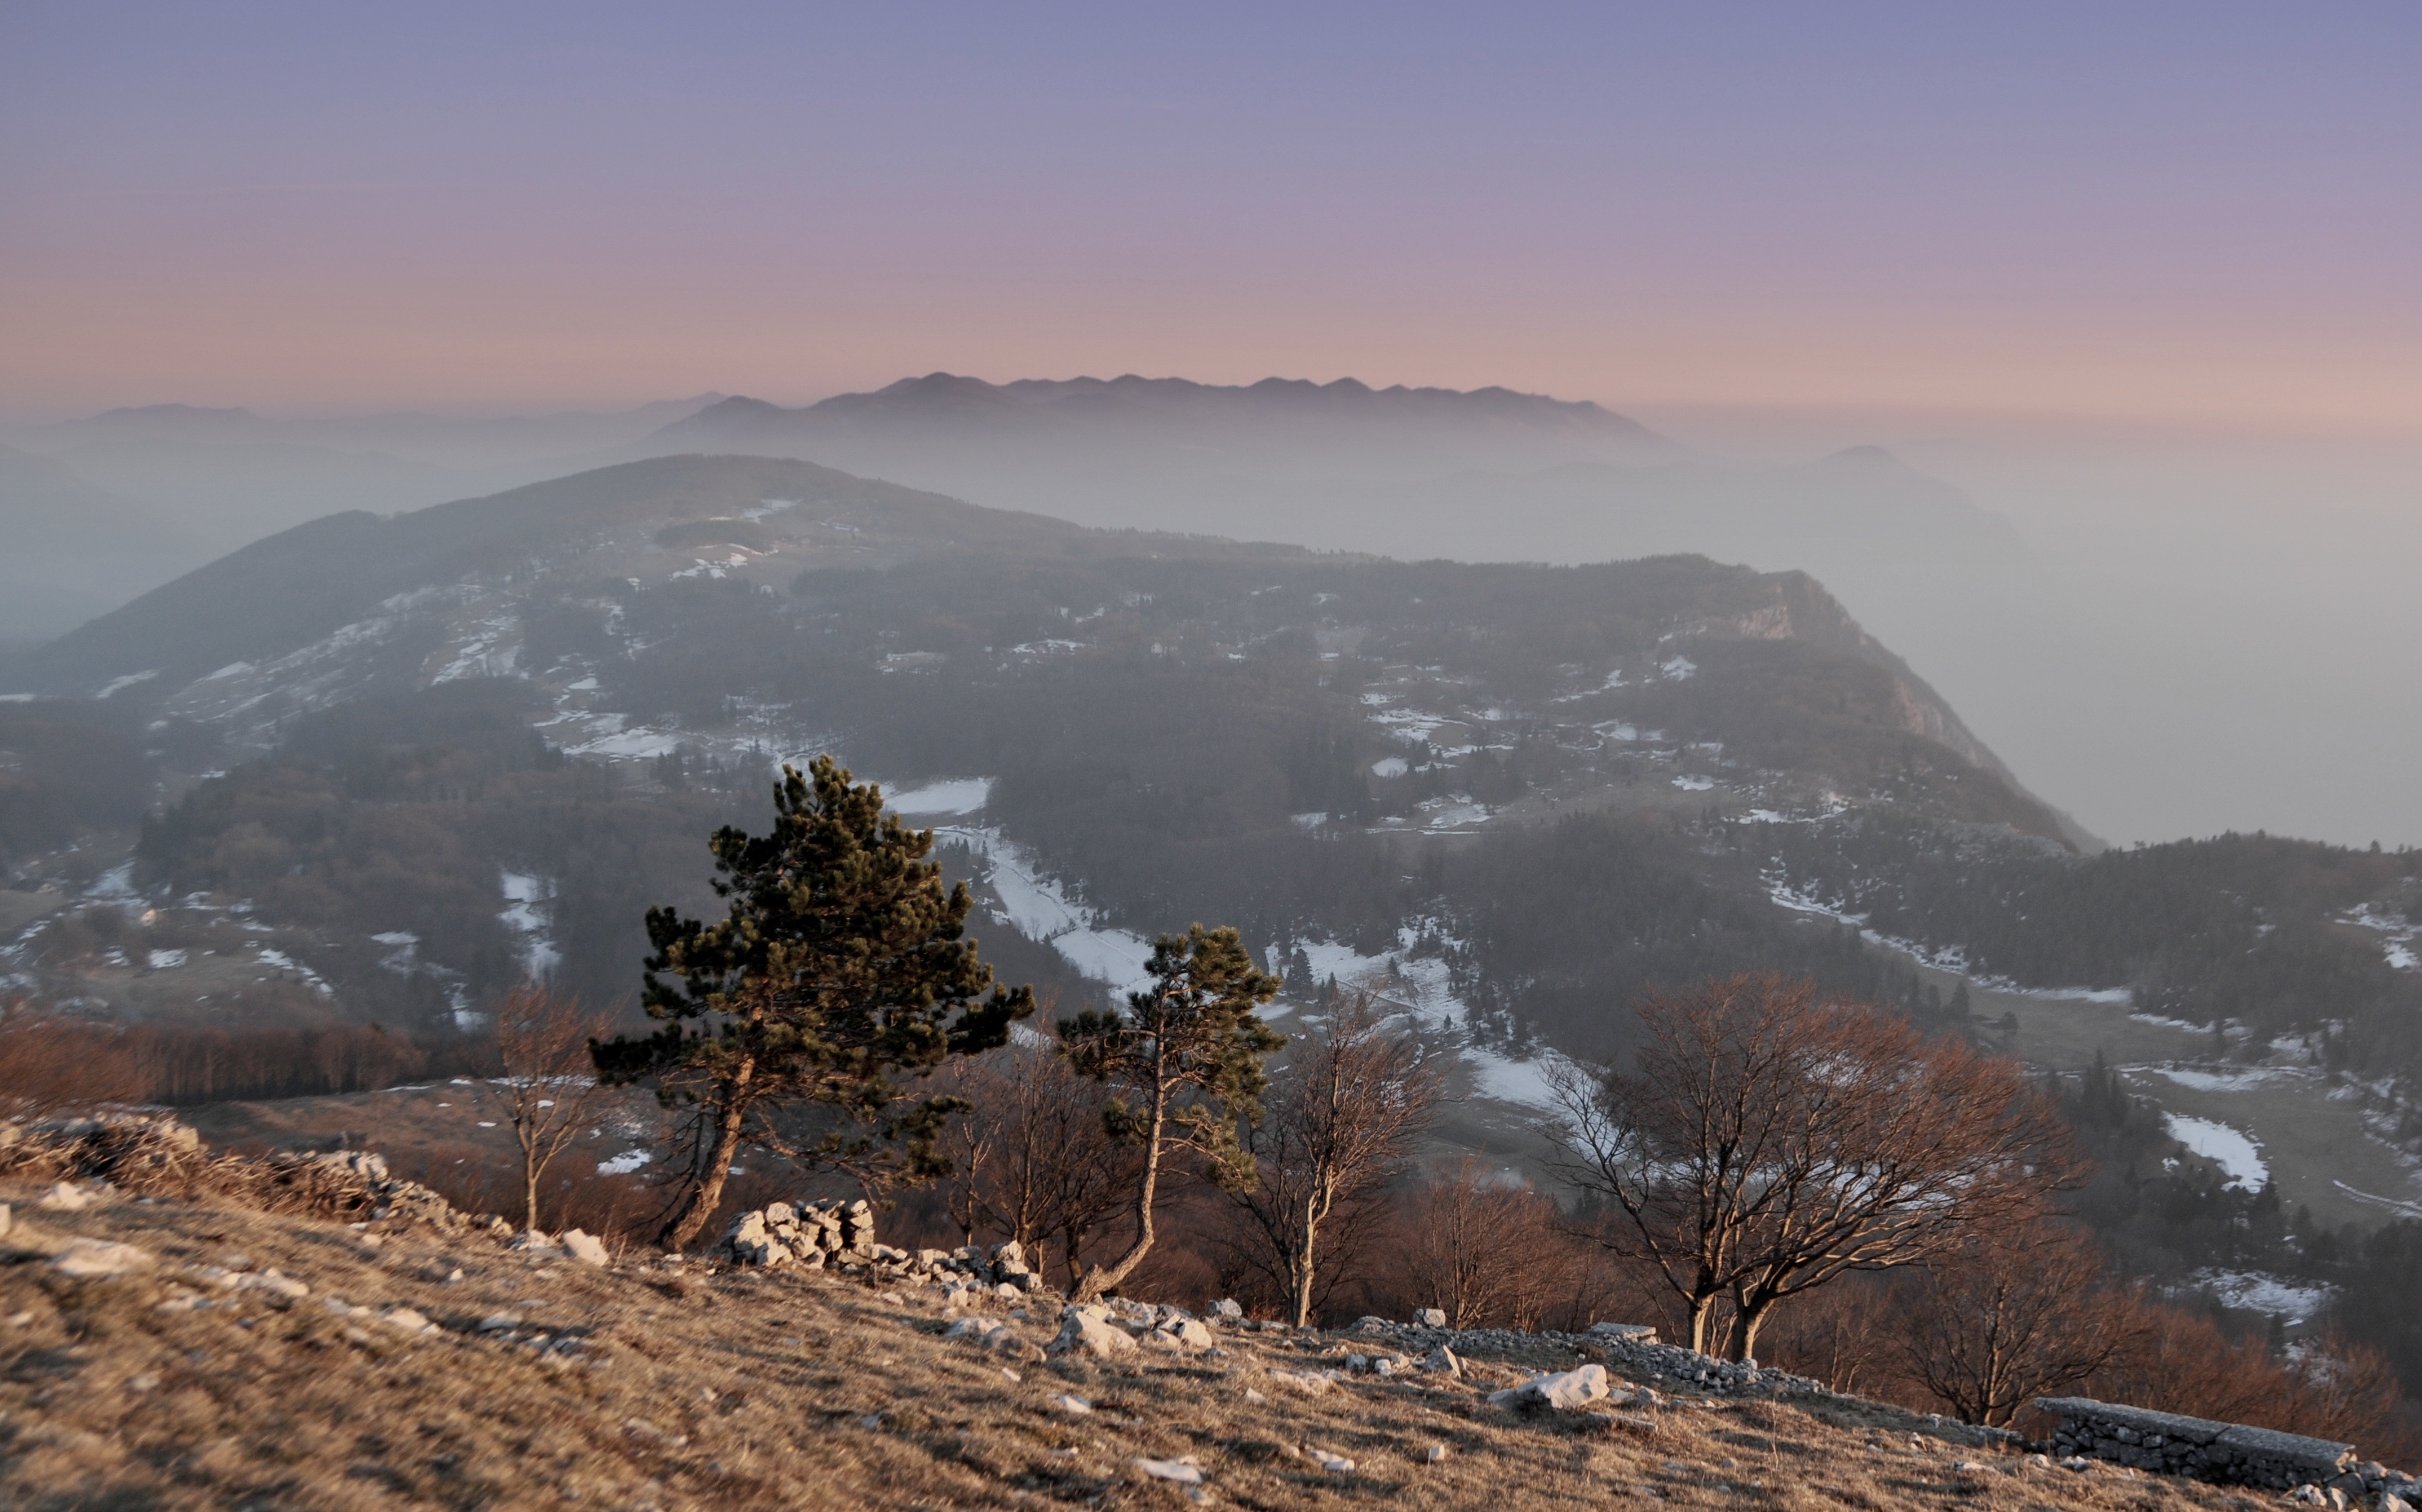
landscape, wilderness, mountain, snow, winter, sky, fog, sunrise, mist, morning, hill, adventure, dawn, valley, mountain range, panoramic, weather, ridge, summit, mountain road, mountaineering, alps, plateau, montes, slovenia, landform, geographical feature, atmospheric phenomenon, mountainous landforms